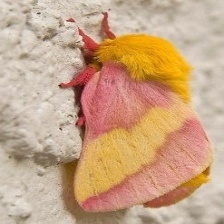
Species: ROSY MAPLE MOTH